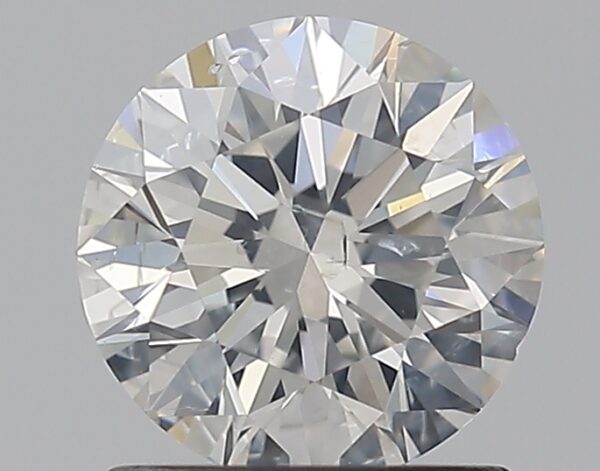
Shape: round
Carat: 1
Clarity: SI2
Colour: F
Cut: EX
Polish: EX
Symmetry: EX
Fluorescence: N
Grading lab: HRD
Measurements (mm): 6.34 x 6.38 x 4.02